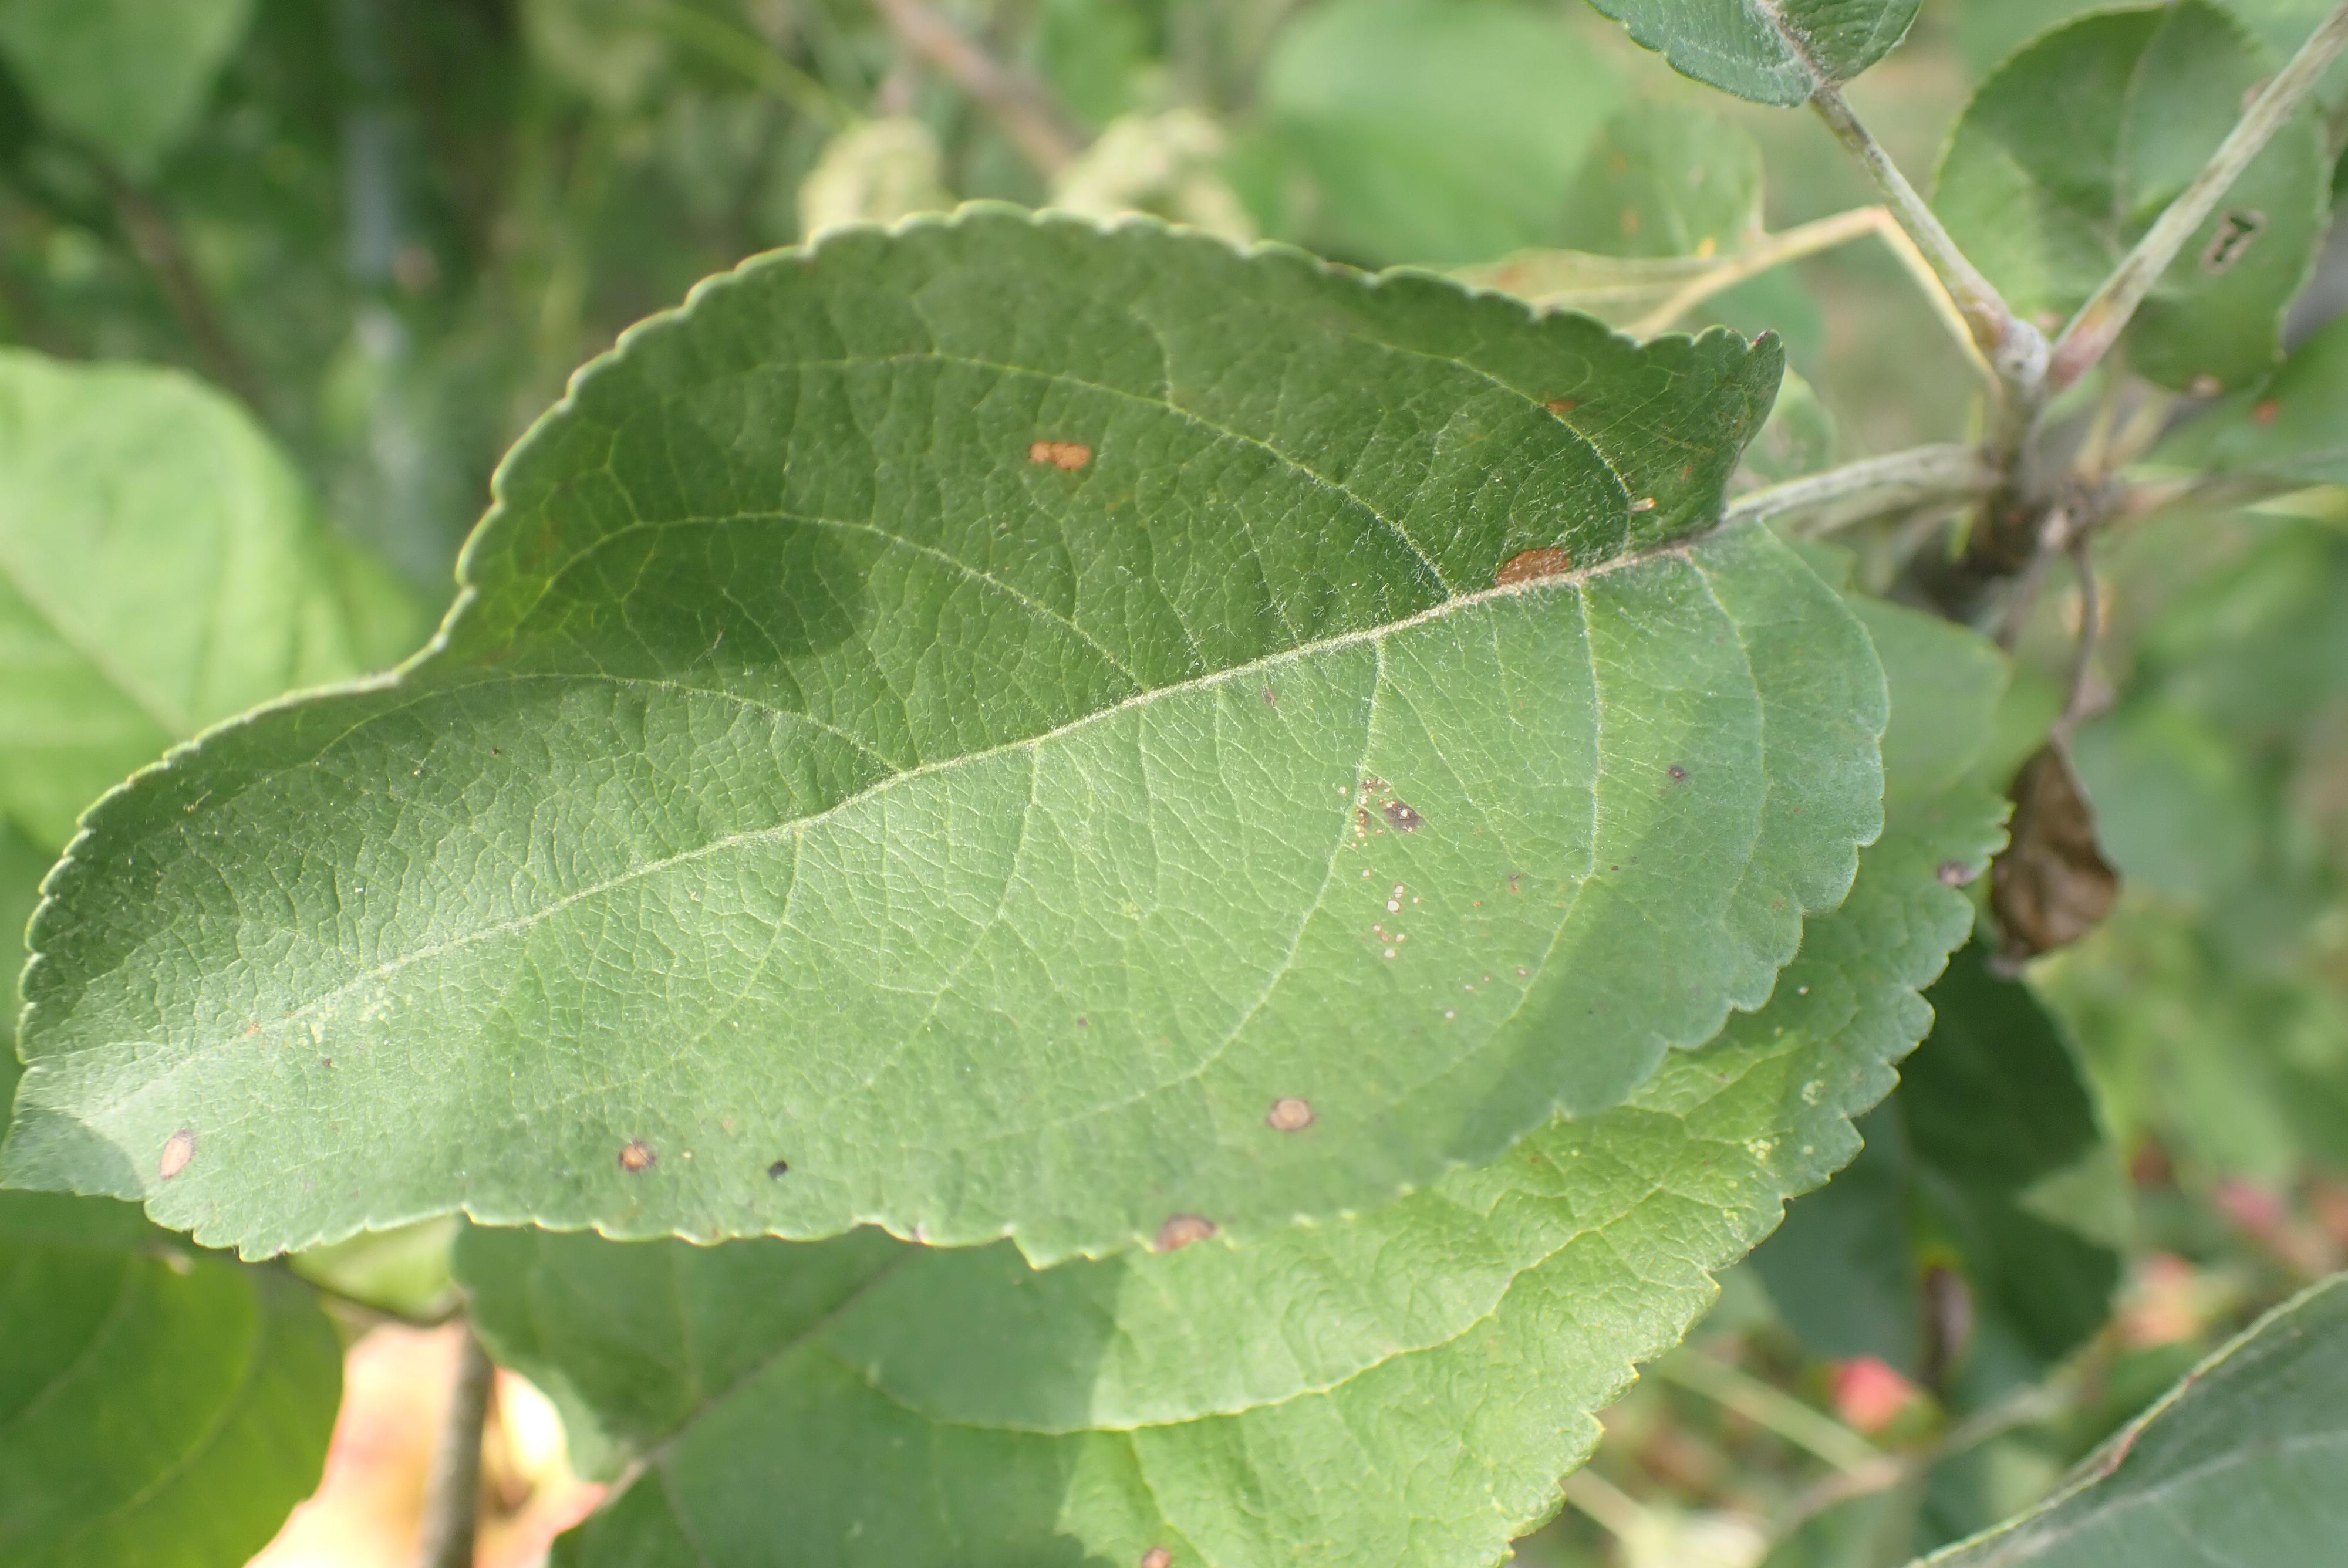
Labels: complex